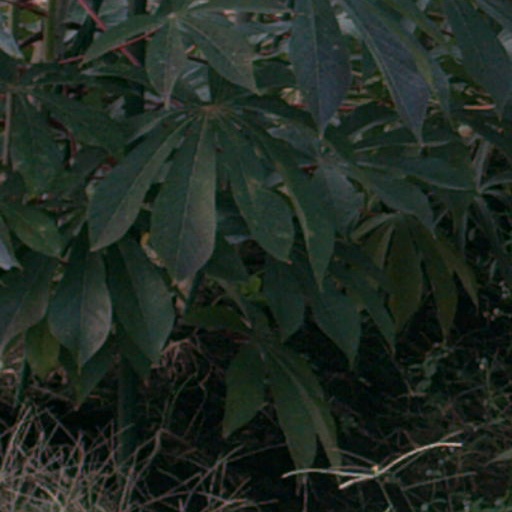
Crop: cassava